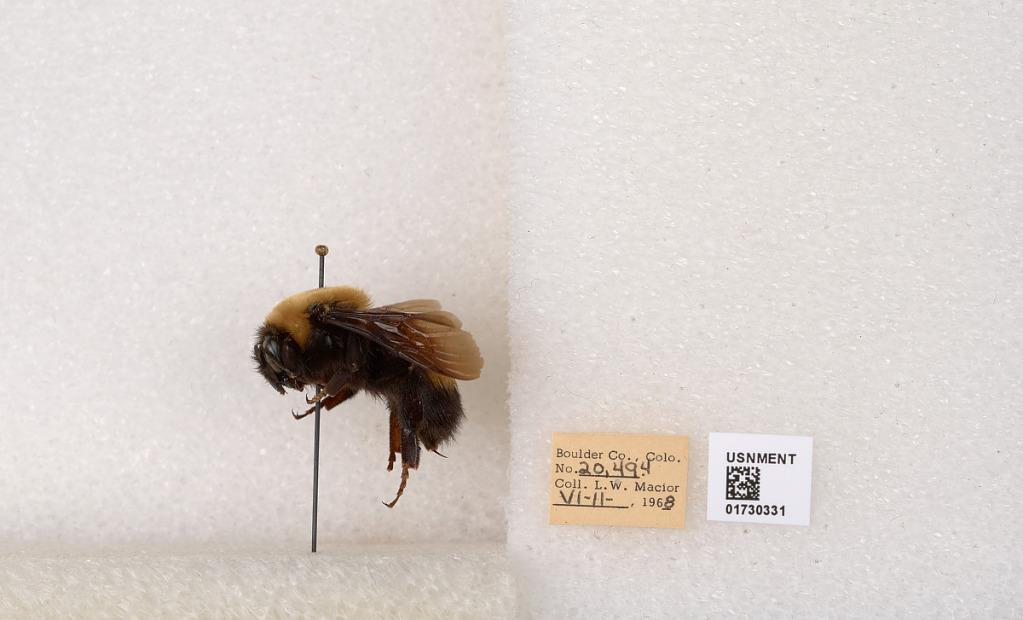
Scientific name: Bombus (Bombus) nevadensis Cresson